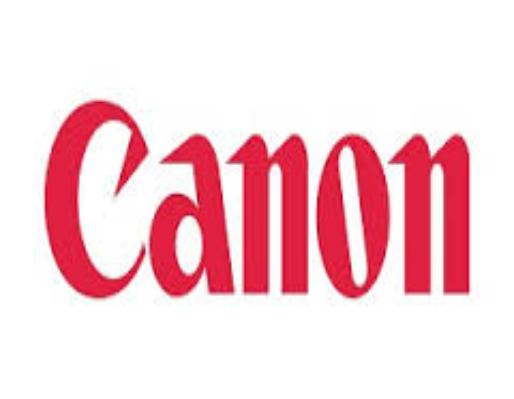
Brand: Canon
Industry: Electronic